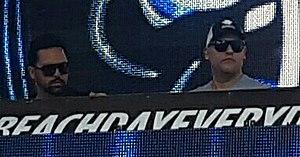
Ma photo d'Aly &amp